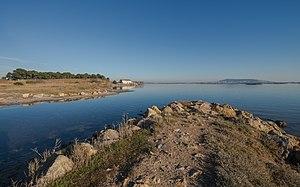
L'extrémité est du territoire communal. Sur la gauche le ruisseau du Pallas et le lieu-dit ""Saint-Félix"" à Loupian, l'étang de Thau et Sète au fond à droite. Mèze, Hérault, France.
Mèze est une commune française située dans le département de l'Hérault, en région Occitanie. Elle appartient à la communauté d'agglomération Sète Agglopôle Méditerranée. Ses habitants sont appelés les Mézois.